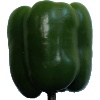
Label: green_pepper